Pranksta Rap

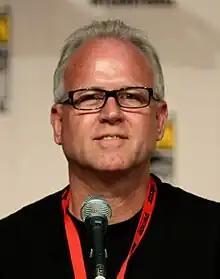
Mike B. Anderson directed the episode.

Andrew Martin of "Prefix Mag" named 50 Cent his eighth favorite musical guest on "The Simpsons" out of a list of ten. Charles Hiroshi Garrett cited the rapper's appearance as part of a trend of hip-hop artists who appear on film and television to ridicule themselves.